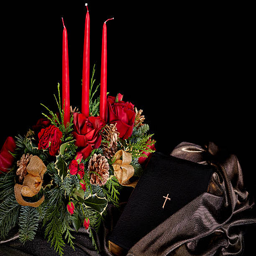
flower arrangement with poetry book and a cross